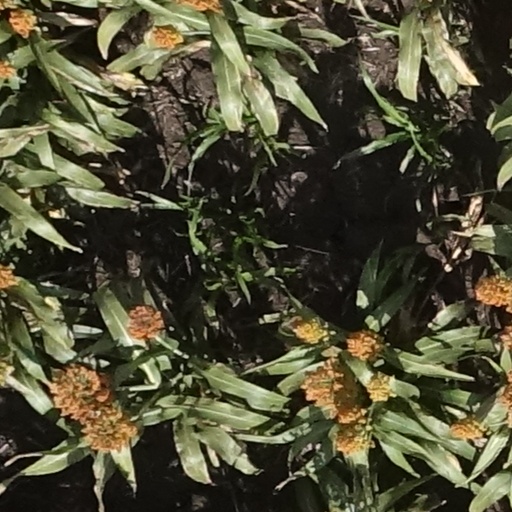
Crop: sorghum